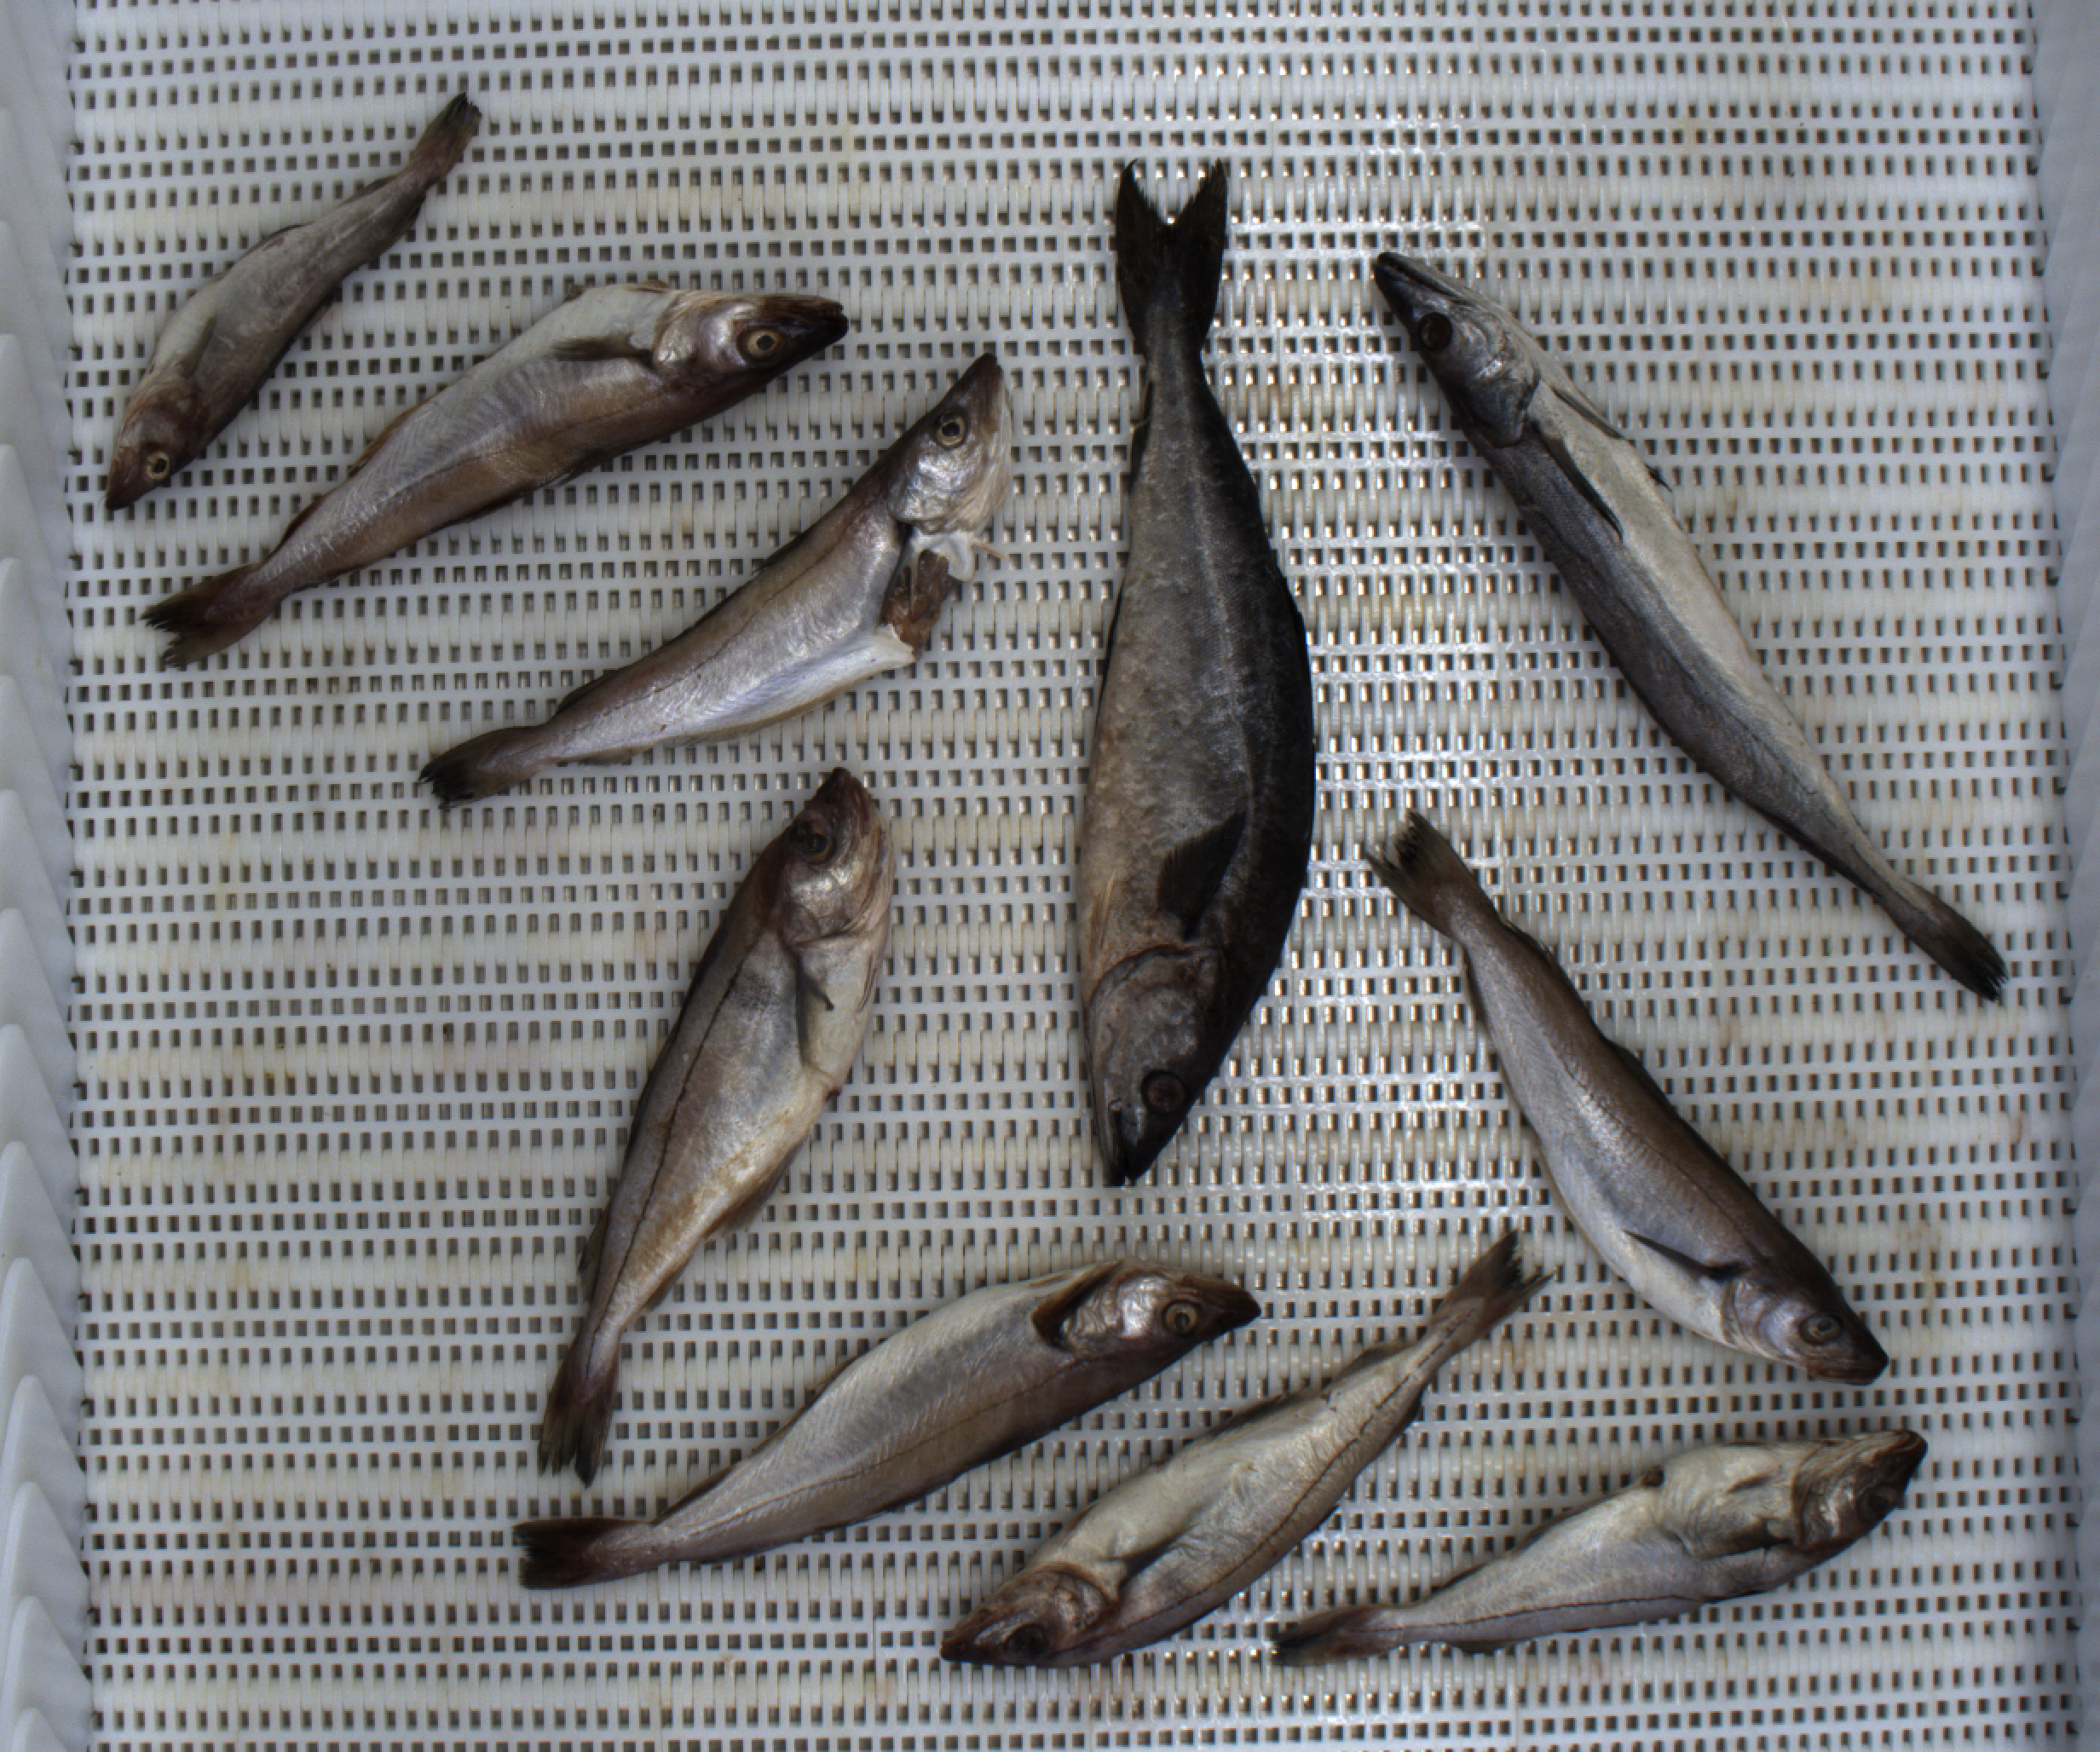
Total fish: 10
Cod: 1
Haddock: 3
Whiting: 4
Hake: 1
Horse mackerel: 0
Saithe: 1
Other: 0